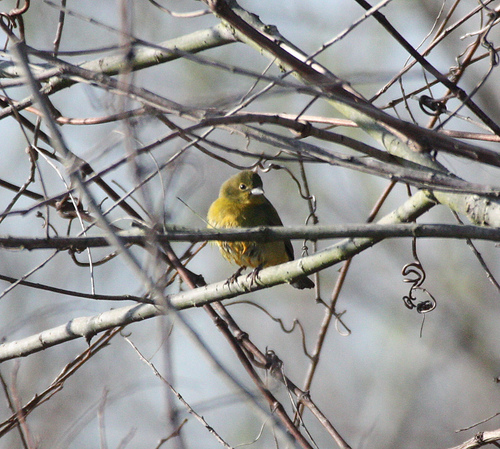
a bird with a small triangular bill, dark yellow head, and bright yellow breast and flank.
a rotund looking bird that has a bright yellow breast, with darker areas that look like they're a dusty version of the yellow on its cheek and crown and a short tail.
this bird is yellow with a bit of black mixed in throughout.
this bird is yellow with a black back and has a long, pointy beak.
a delicate looking bird with a cylindrical pointed bill
this bird has feathers that are black and has a yellow belly
this bird has a yellow eye ring, green and yellow nape and breast, and a brown secondary.
this bird has wings that are black and has a yellow body
this particular bird has a belly that is yellow with black spotsthe bird has a yellow eyering and a yellow belly.
Species: Painted Bunting